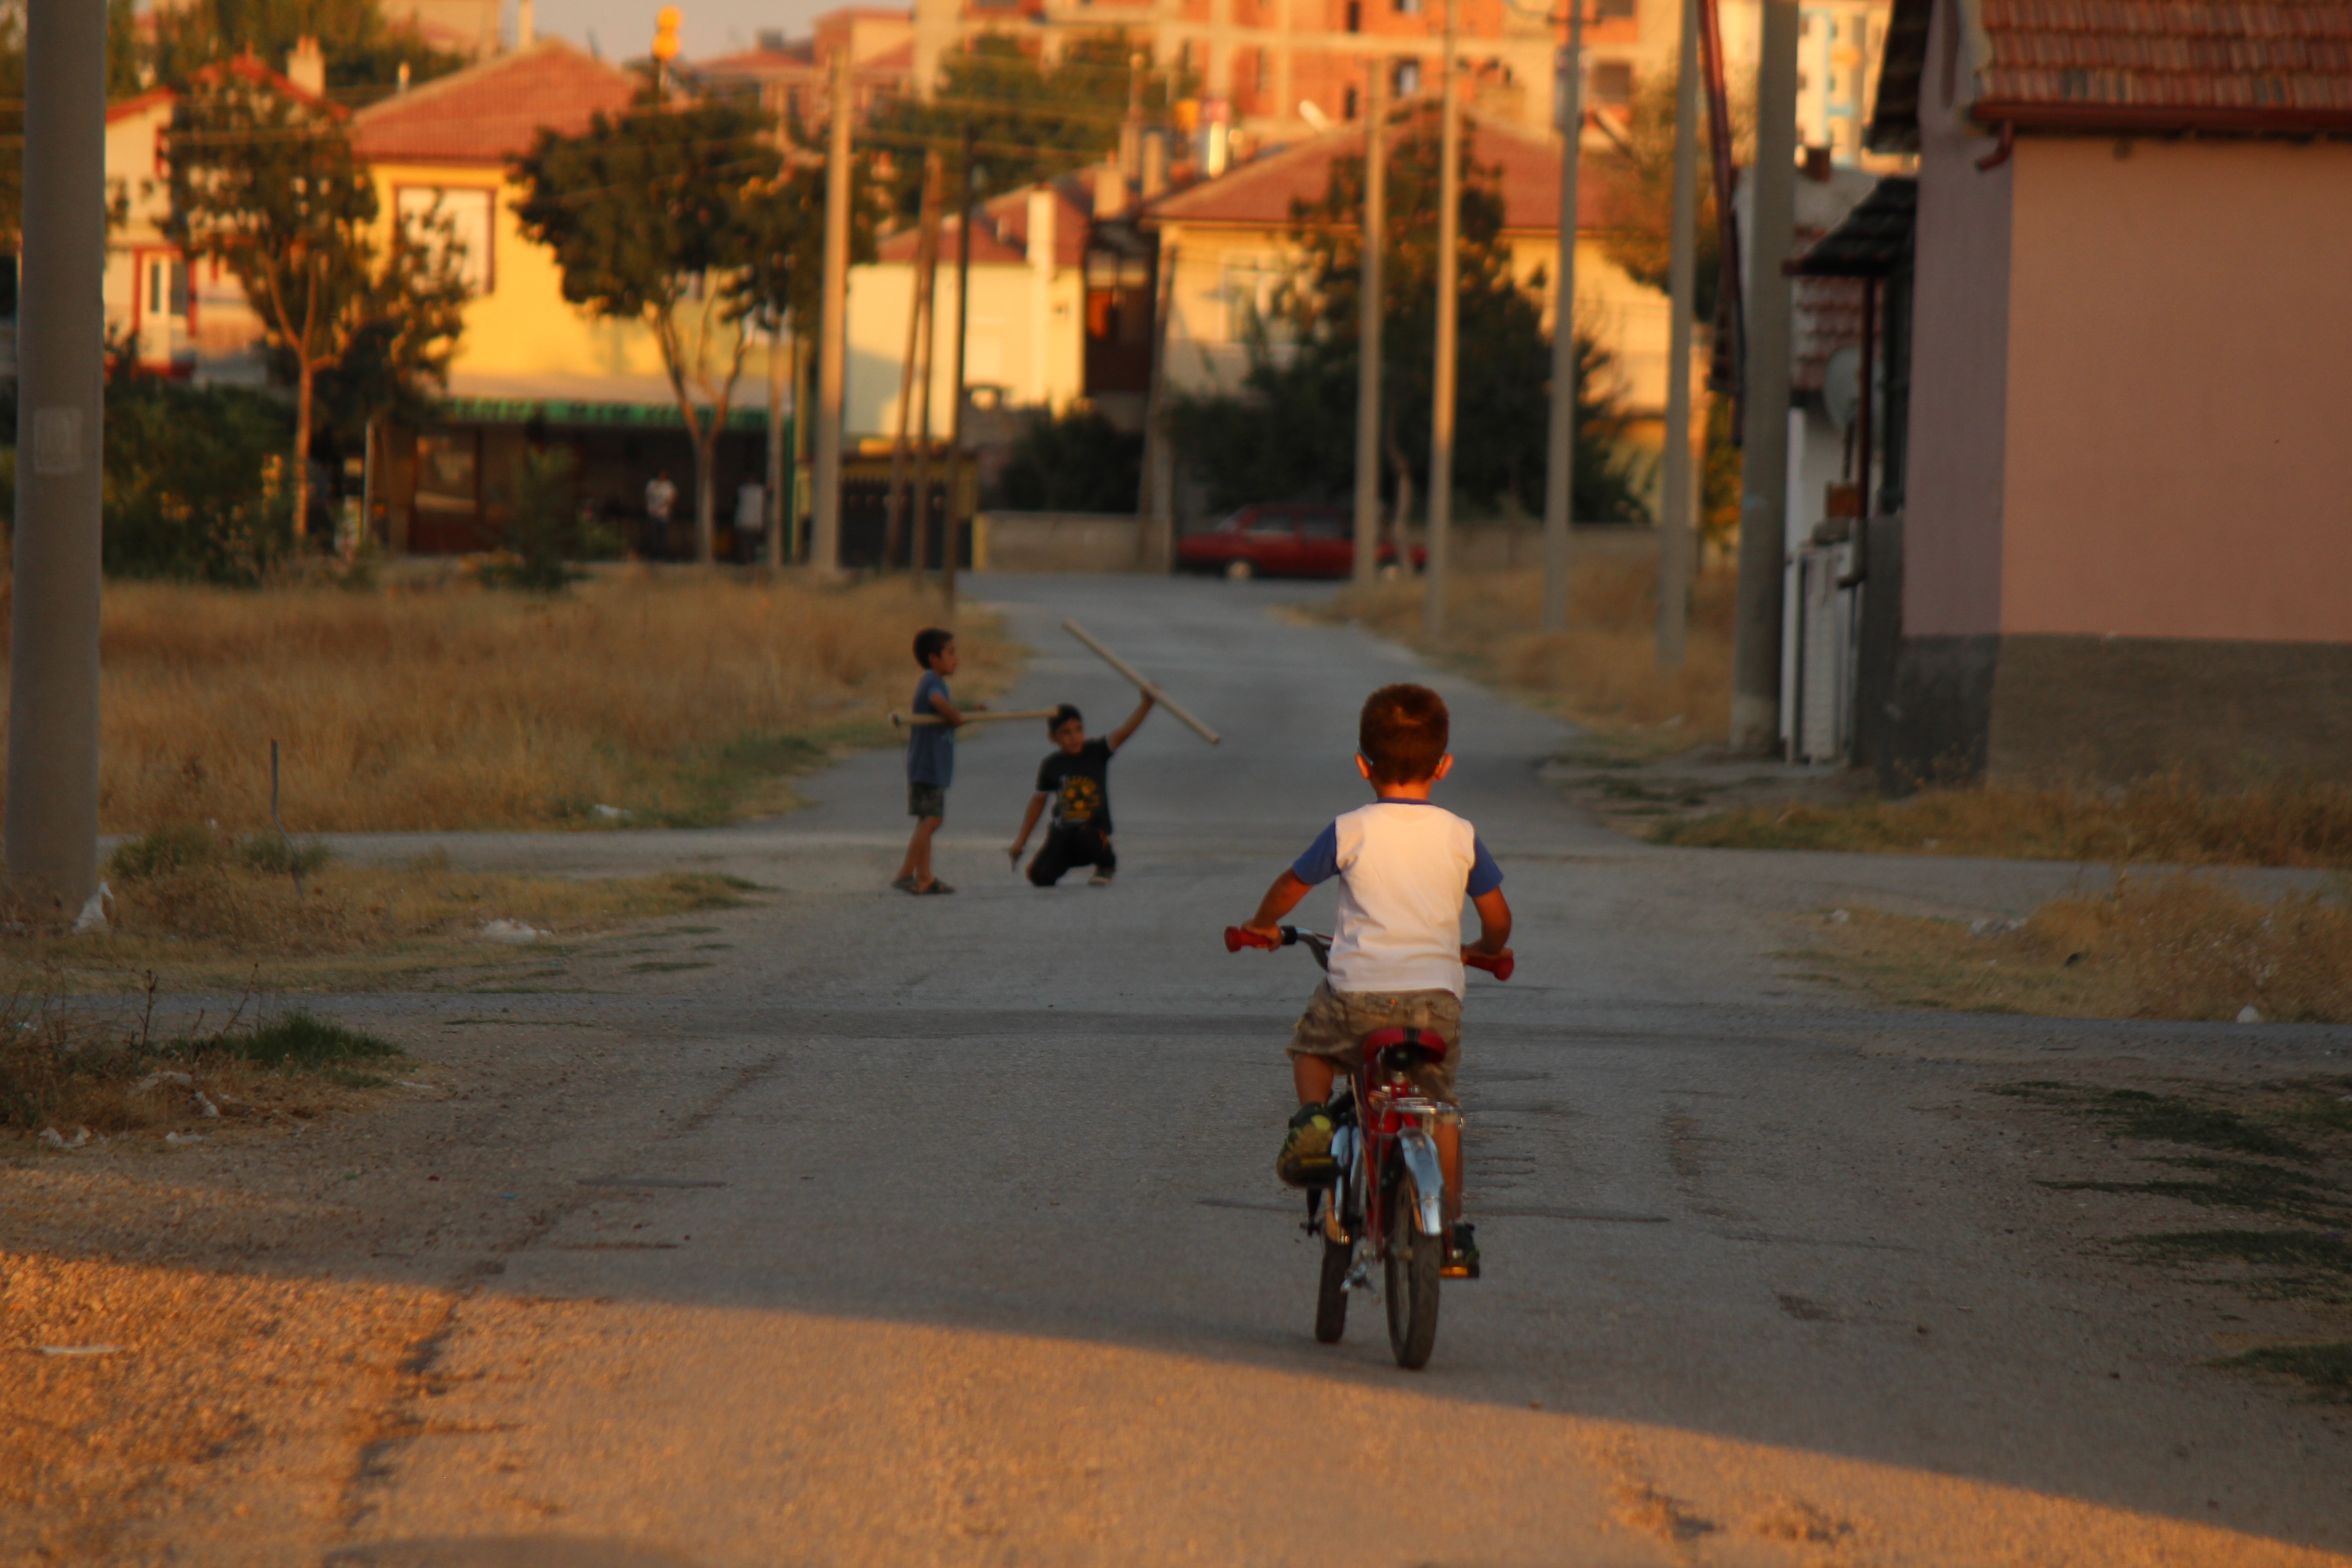
road, street, game, morning, travel, evening, children, infrastructure, street children, kid games